No. 76 Squadron RAAF

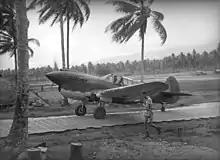
Squadron Leader Keith "Bluey" Truscott, CO of 76 Squadron, taxiing along Marston Matting at Milne Bay in September 1942

During late August and early September No. 75 and No. 76 Squadrons were involved in the Battle of Milne Bay. On 25 August No. 76 Squadron aircraft bombed a Japanese naval convoy which was approaching the area. While this attack damaged several ships, the force continued on and landed troops at Milne Bay on the night of 25/26 August. From dawn the next day the two Kittyhawk squadrons were heavily engaged with attacking Japanese positions and intercepting Japanese air raids on the area. On 28 August the Kittyhawks were withdrawn to Port Moresby when the Japanese troops came close to their airstrips, but they returned to Milne Bay the next day. No. 75 and No. 76 Squadrons supported the Allied counter-offensive at Milne Bay which ended with the remaining Japanese troops being evacuated in early September. The squadron flew 220 sorties between 26 and 5 September but suffered a heavy blow when Squadron Leader Turnbull was shot down and killed on 27 August. Turnbull was replaced by Squadron Leader Keith Truscott that day. Following the battle Lieutenant General Sydney Rowell, the commander of New Guinea Force, stated that the attacks made by the two squadrons on the day of the Japanese landing were "the decisive factor" in the Allied victory. No. 76 Squadron was relieved by two United States Army Air Forces (USAAF) squadrons on 21 September and began moving to the Darwin area of northern Australia the next day.